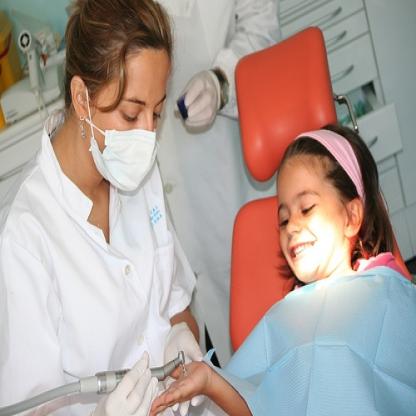
Scene: Indoor